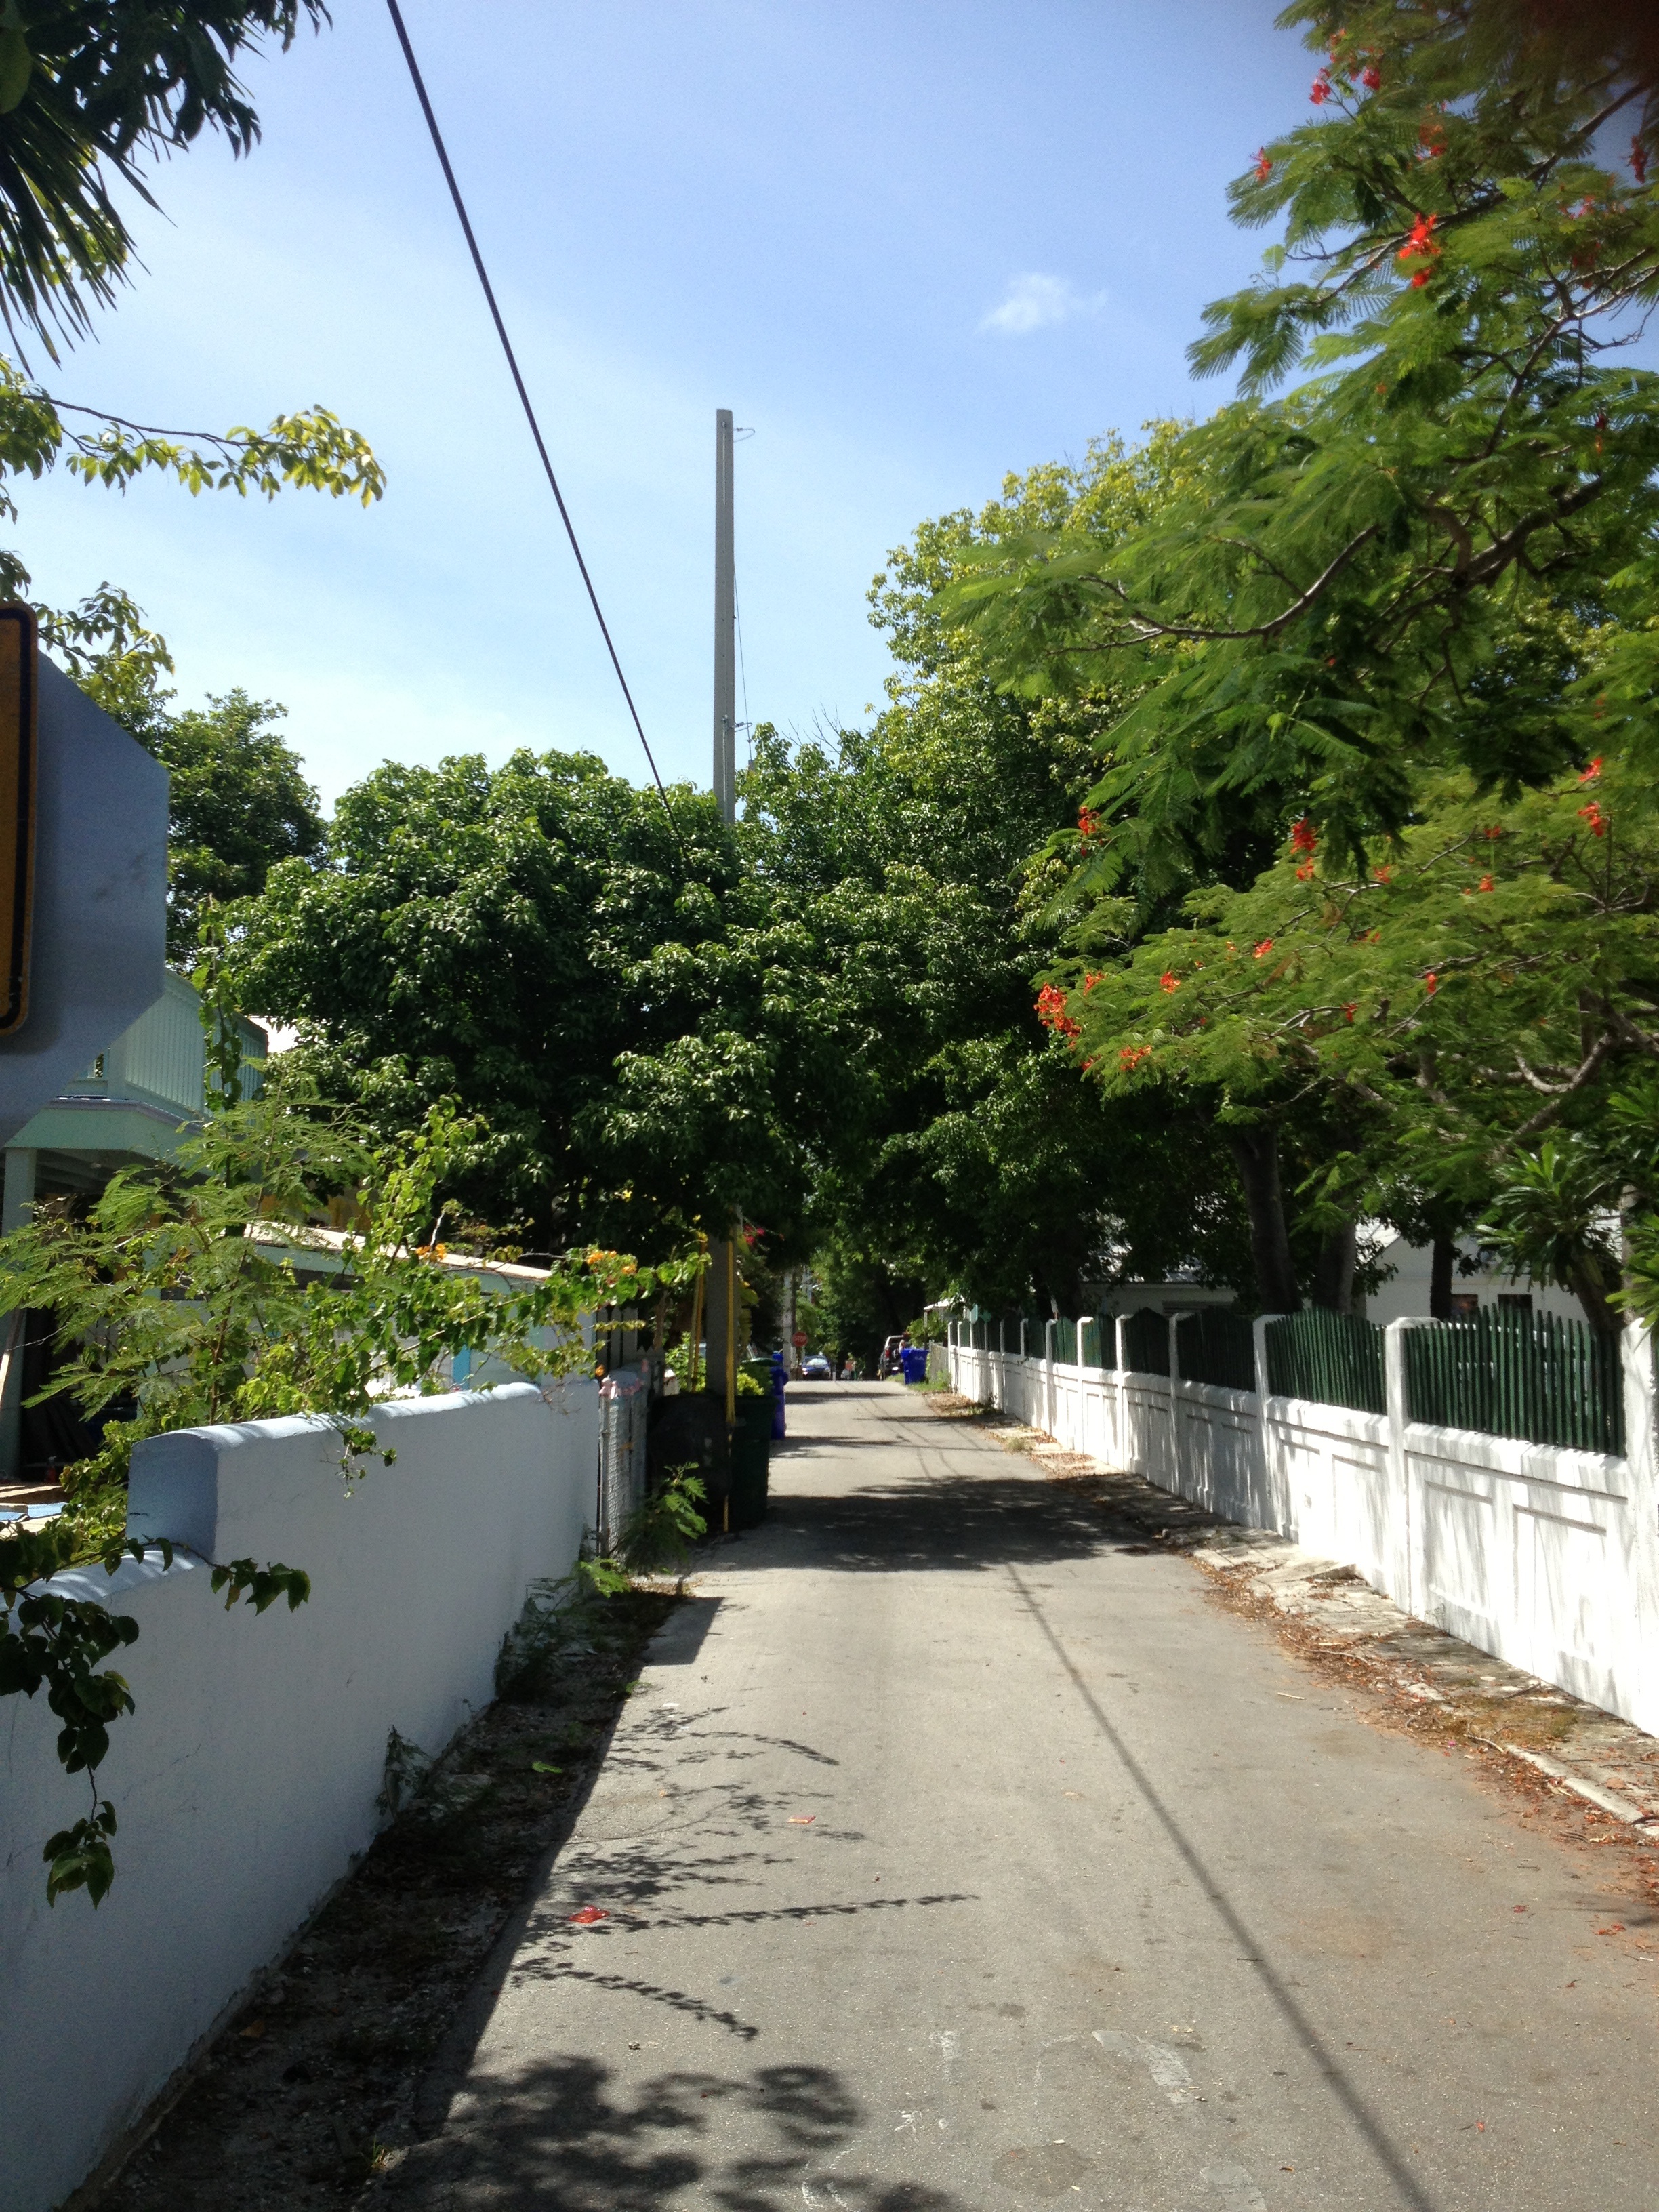
tree, road, street, house, town, city, village, suburb, waterway, neighbourhood, residential area, woody plant